Cold start (recommender systems)

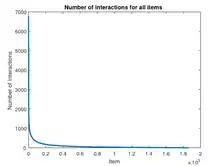
Number of user interactions associated to each item in a Movielens dataset. Few items have a very high number of interactions, more than 5000, while most of the others have less than 100

In the context of cold-start items the popularity bias is important because it might happen that many items, even if they have been in the catalogue for months, received only a few interactions. This creates a negative loop in which unpopular items will be poorly recommended, therefore will receive much less visibility than popular ones, and will struggle to receive interactions. While it is expected that some items will be less popular than others, this issue specifically refers to the fact that the recommender has not enough collaborative information to recommend them in a meaningful and reliable way.